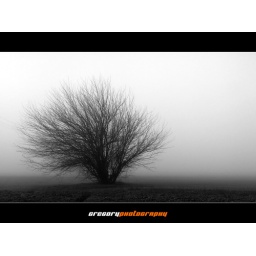
tree beside the river axios | macedonia, greece